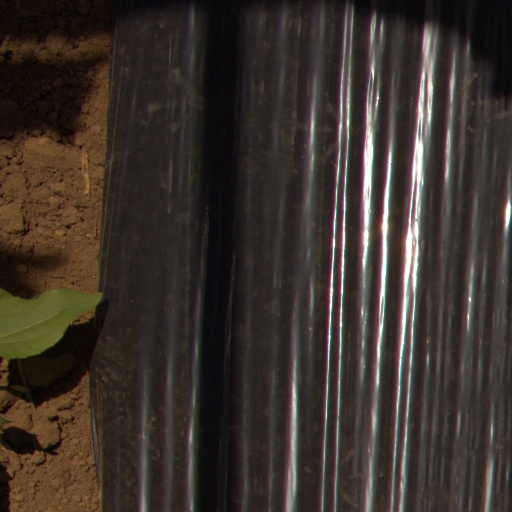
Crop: Jerusalem artichoke